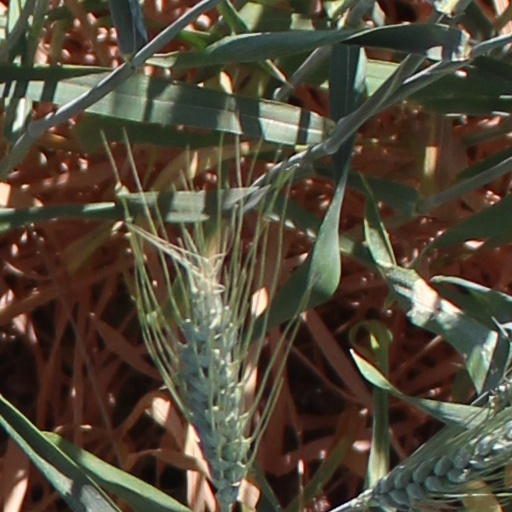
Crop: wheat